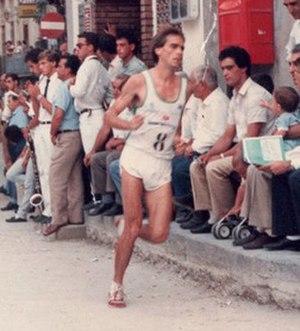
Pier Giovanni Poli dit Gianni Poli est un athlète italien, spécialiste des courses de fond, vainqueur du marathon de New York en 1986.